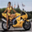
Label: motorcycle